Pwll Du Tunnel

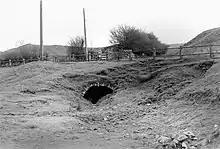
Northern portal at Pwll Du in 1974

In 1933–34 a team of fifteen to twenty men from the Blaenavon Company drove a heading that found a workable coal seam.